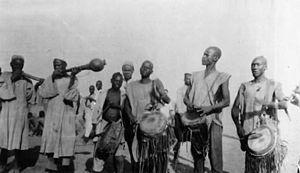
Fort Archambault, sur le Chari, décembre 1924
Sarh est une ville du Tchad située dans le sud du pays, sur le fleuve Chari, à proximité de la frontière avec la République centrafricaine. Avec plus de 110 000 habitants, c'est la troisième ville du Tchad après Ndjamena, la capitale administrative, et Moundou, la capitale économique.